Central Florida Tourism Oversight District

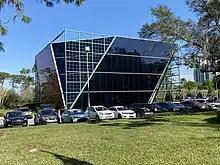
Reedy Creek Improvement District Office in Lake Buena Vista

The district is governed by a five-member Board of Supervisors. Each supervisor is appointed by the governor of Florida and confirmed by the Florida Senate. Supervisors serve for terms of four years, and may serve for up to three consecutive terms. Any individual currently or within the past three years employed by a theme park or entertainment company is prohibited from serving as a supervisor. The members appointed to the board following changes to the district in 2023, subject to Senate confirmation, are as follows: